Chattooga Academy

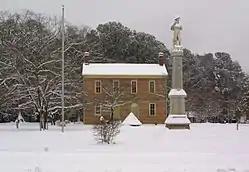
Chattooga Academy and Confederate monument

The Chattooga Academy, also known as John B. Gordon Hall, is listed on the National Register of Historic Places.